Buildings of Jesus College, Oxford

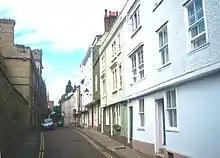
Houses on Ship Street

The long but narrow third quadrangle adjoins Ship Street, on the north of the site and to the west of the garden of the principal's lodgings, where the college has owned some land since its foundation. In the 18th century, this was home to the college stables. A fire in 1904 led to the demolition of the stables and the gateway to Ship Street. The fire also caused considerable damage to another building, about long, owned by the college. The ground floor had been rented out to the Oxford Electric Light Company – the fire originated in their premises when cables overheated – and the first floor had been used as a carpenter's shop and a bookseller's stores. This building was also demolished, along with houses occupied by the college porter and the college butler. Some stones from the demolished building were used to build a house in Kennington, Oxfordshire.